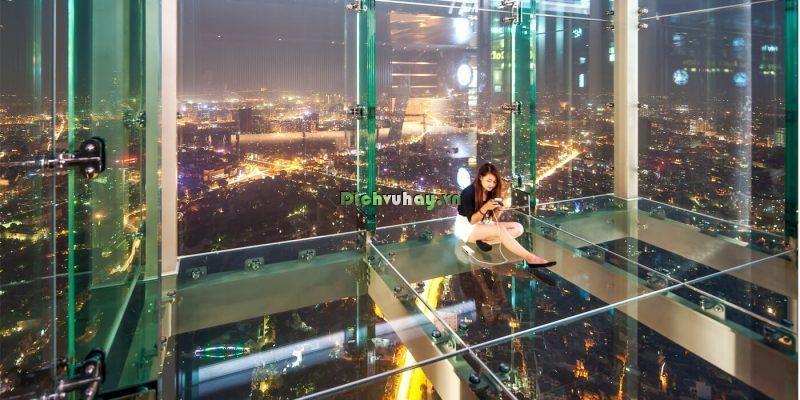
cô gái đang ngồi ở trong một căn phòng trên một tòa nhà cao tầng